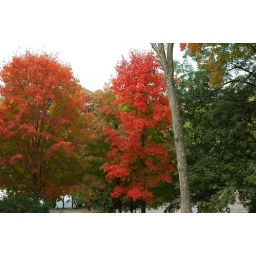
little red tree in the middle